List of unusual units of measurement

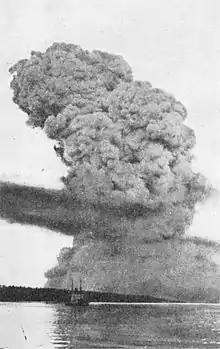
Halifax explosion

"Mils" and "strecks" are small units of angle used by various military organizations for range estimation and translating map coordinates used for directing artillery fire. The exact size varies between different organizations: there are 6400 NATO mils per turn (1 NATO mil = 0.982 mrad), or 6000 Warsaw pact mils per turn (1 Warsaw pact mil = 1.047 mrad). In the Swedish military, there are 6300 strecks per turn (1 streck = 0.997 mrad).